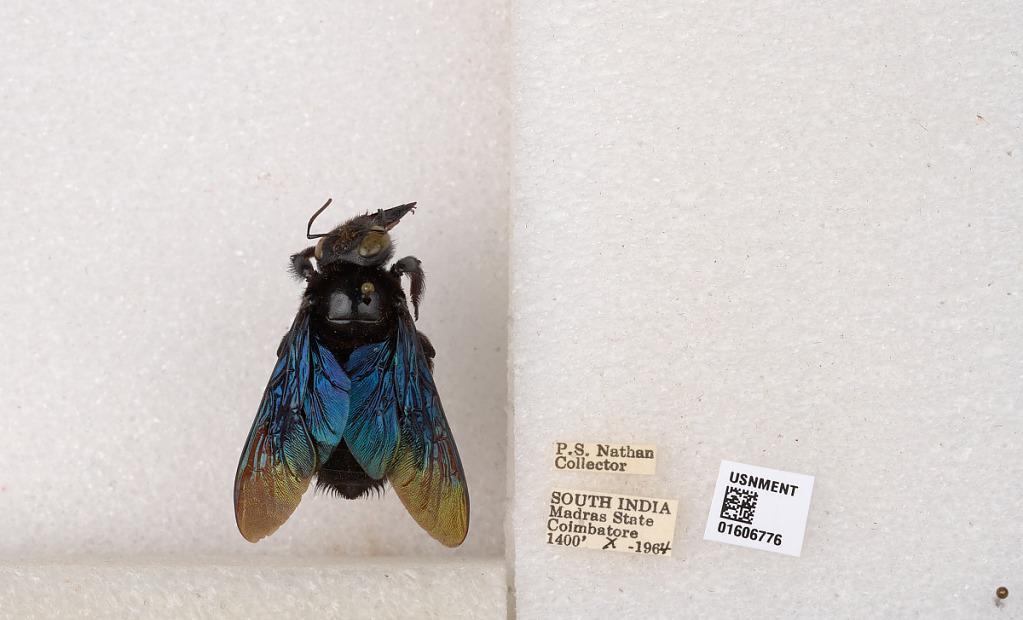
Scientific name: Xylocopa (Biluna) auripennis auripennis Lepeletier
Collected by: P. Nathan
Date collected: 1964-10-1
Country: India
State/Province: Tamil Nadu
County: Coimbatore
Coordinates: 10.9955, 76.9034